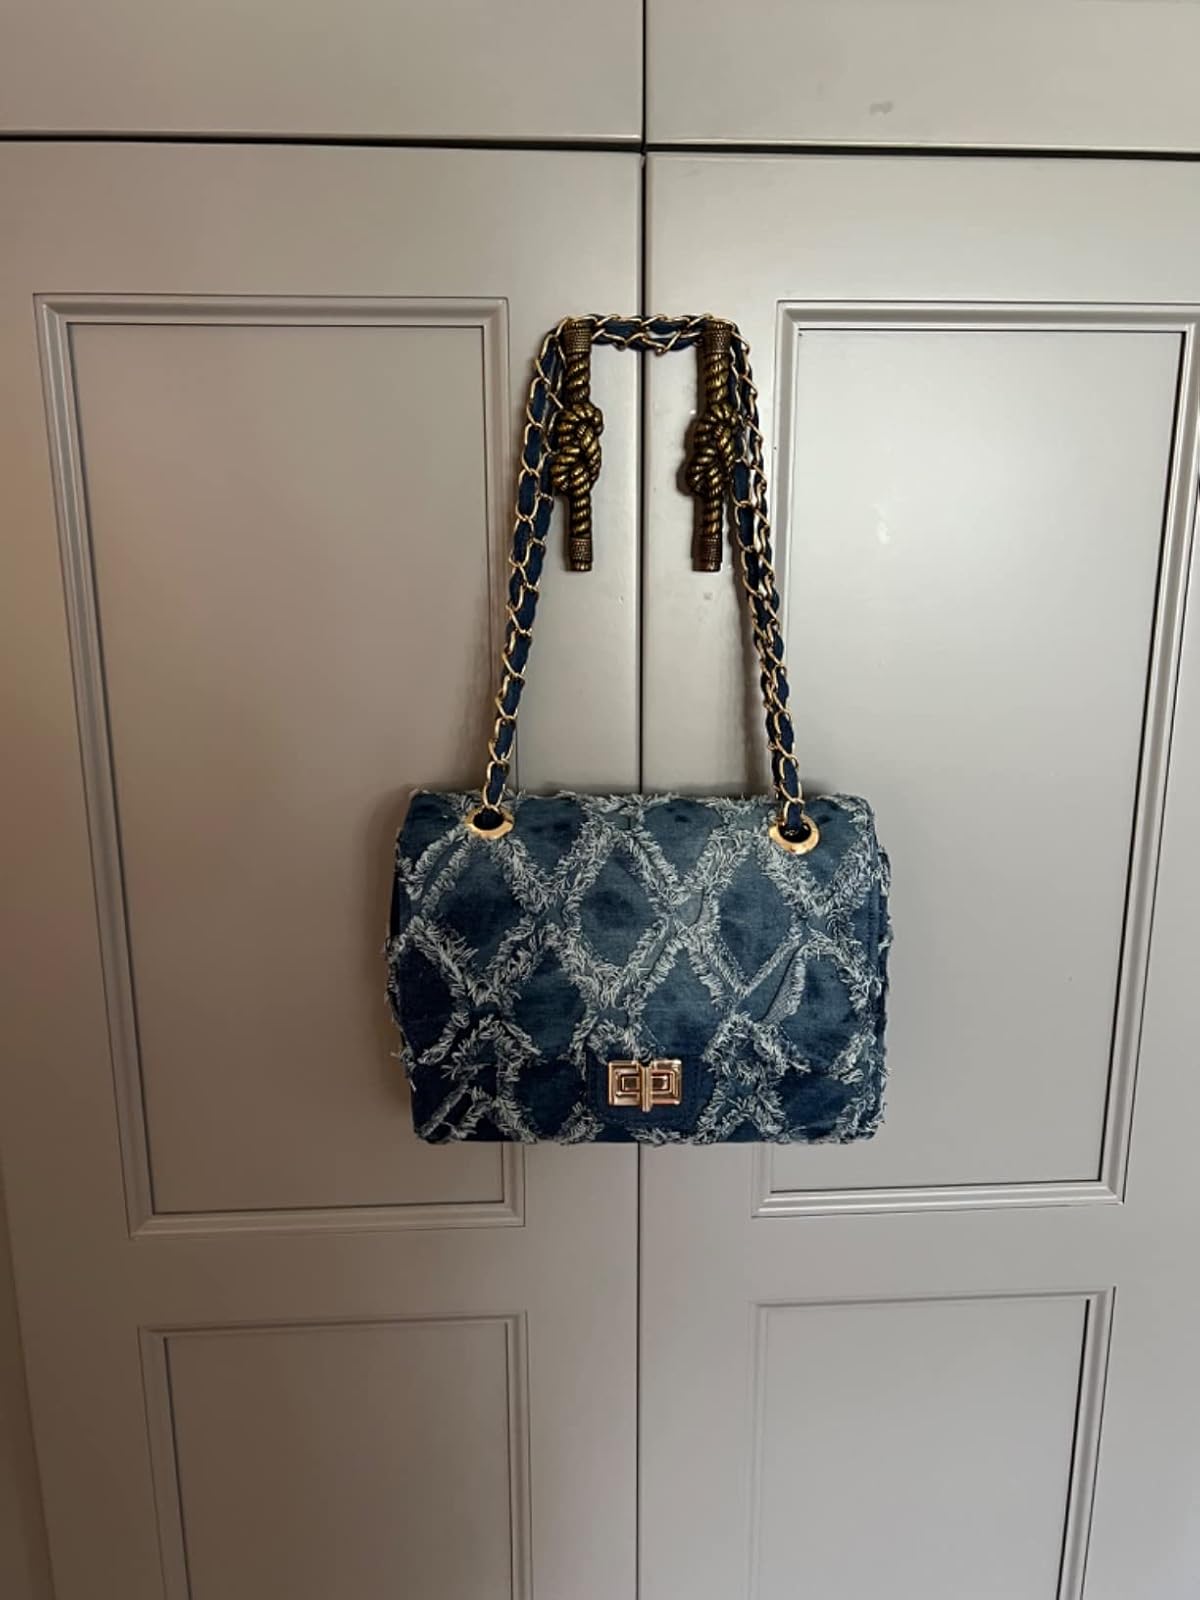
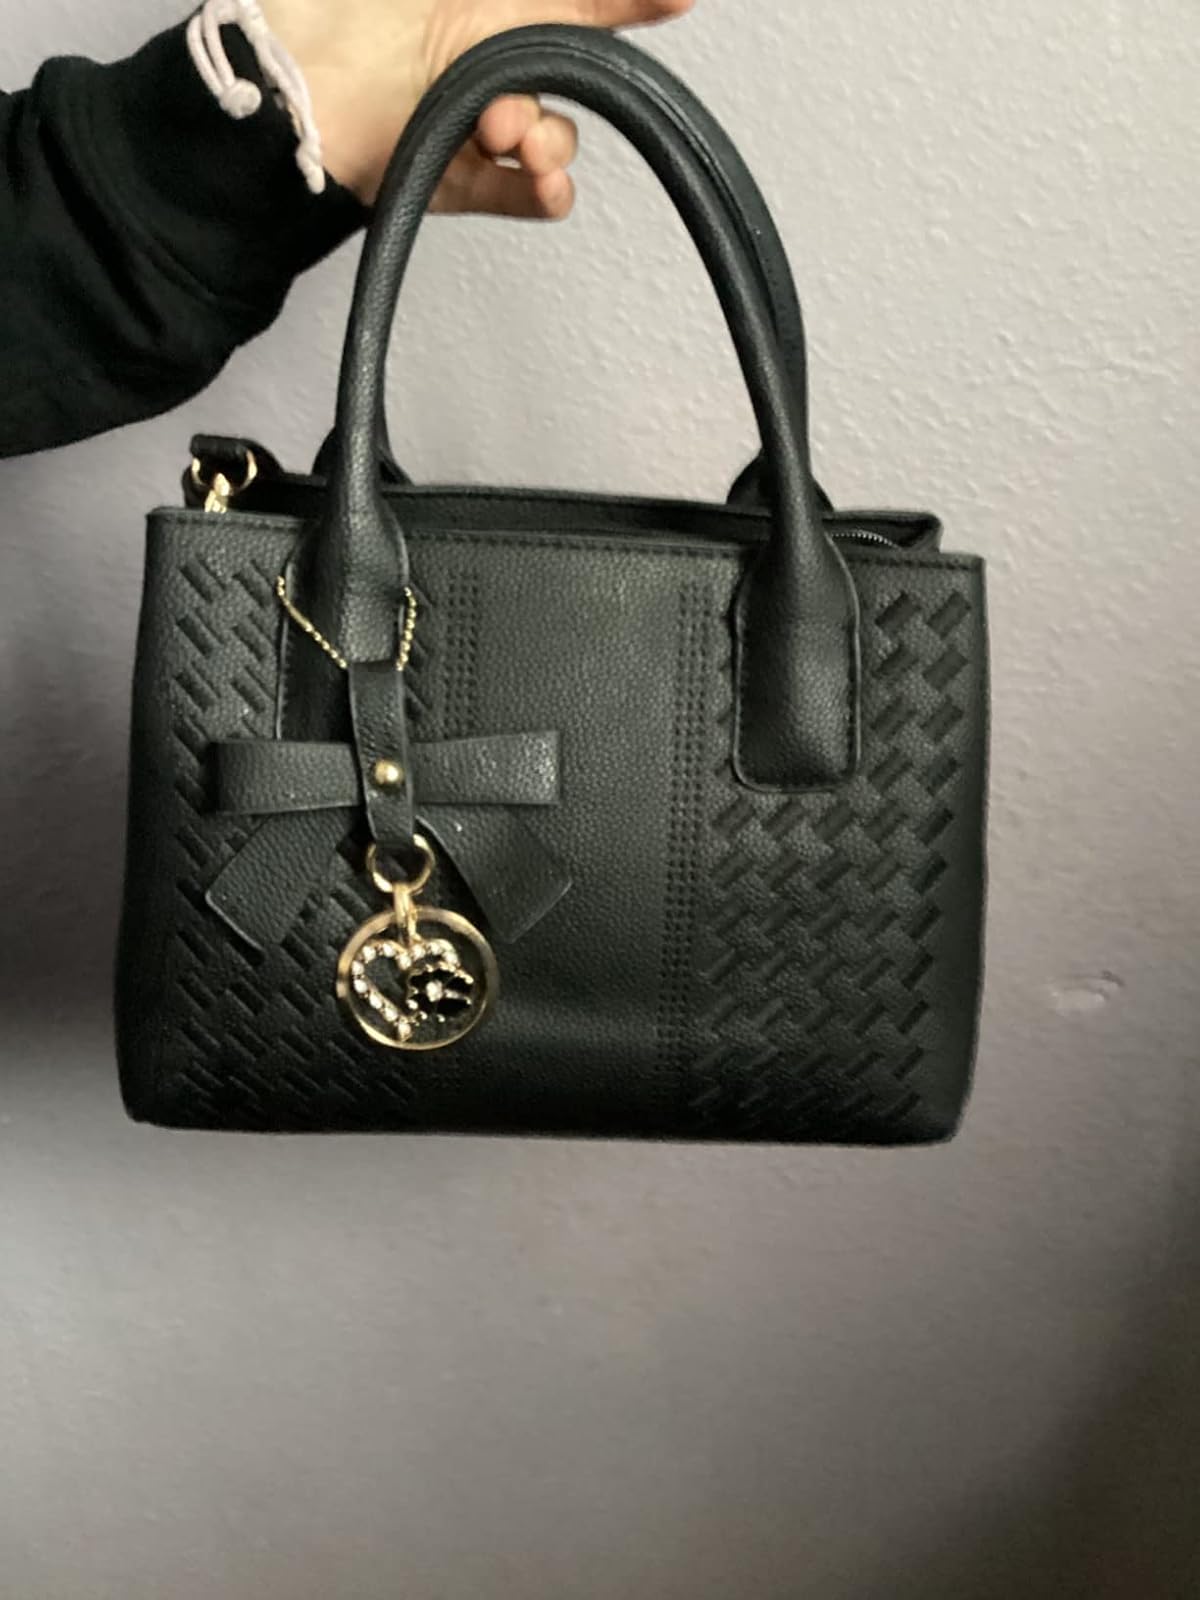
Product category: accessories_handbag
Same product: no